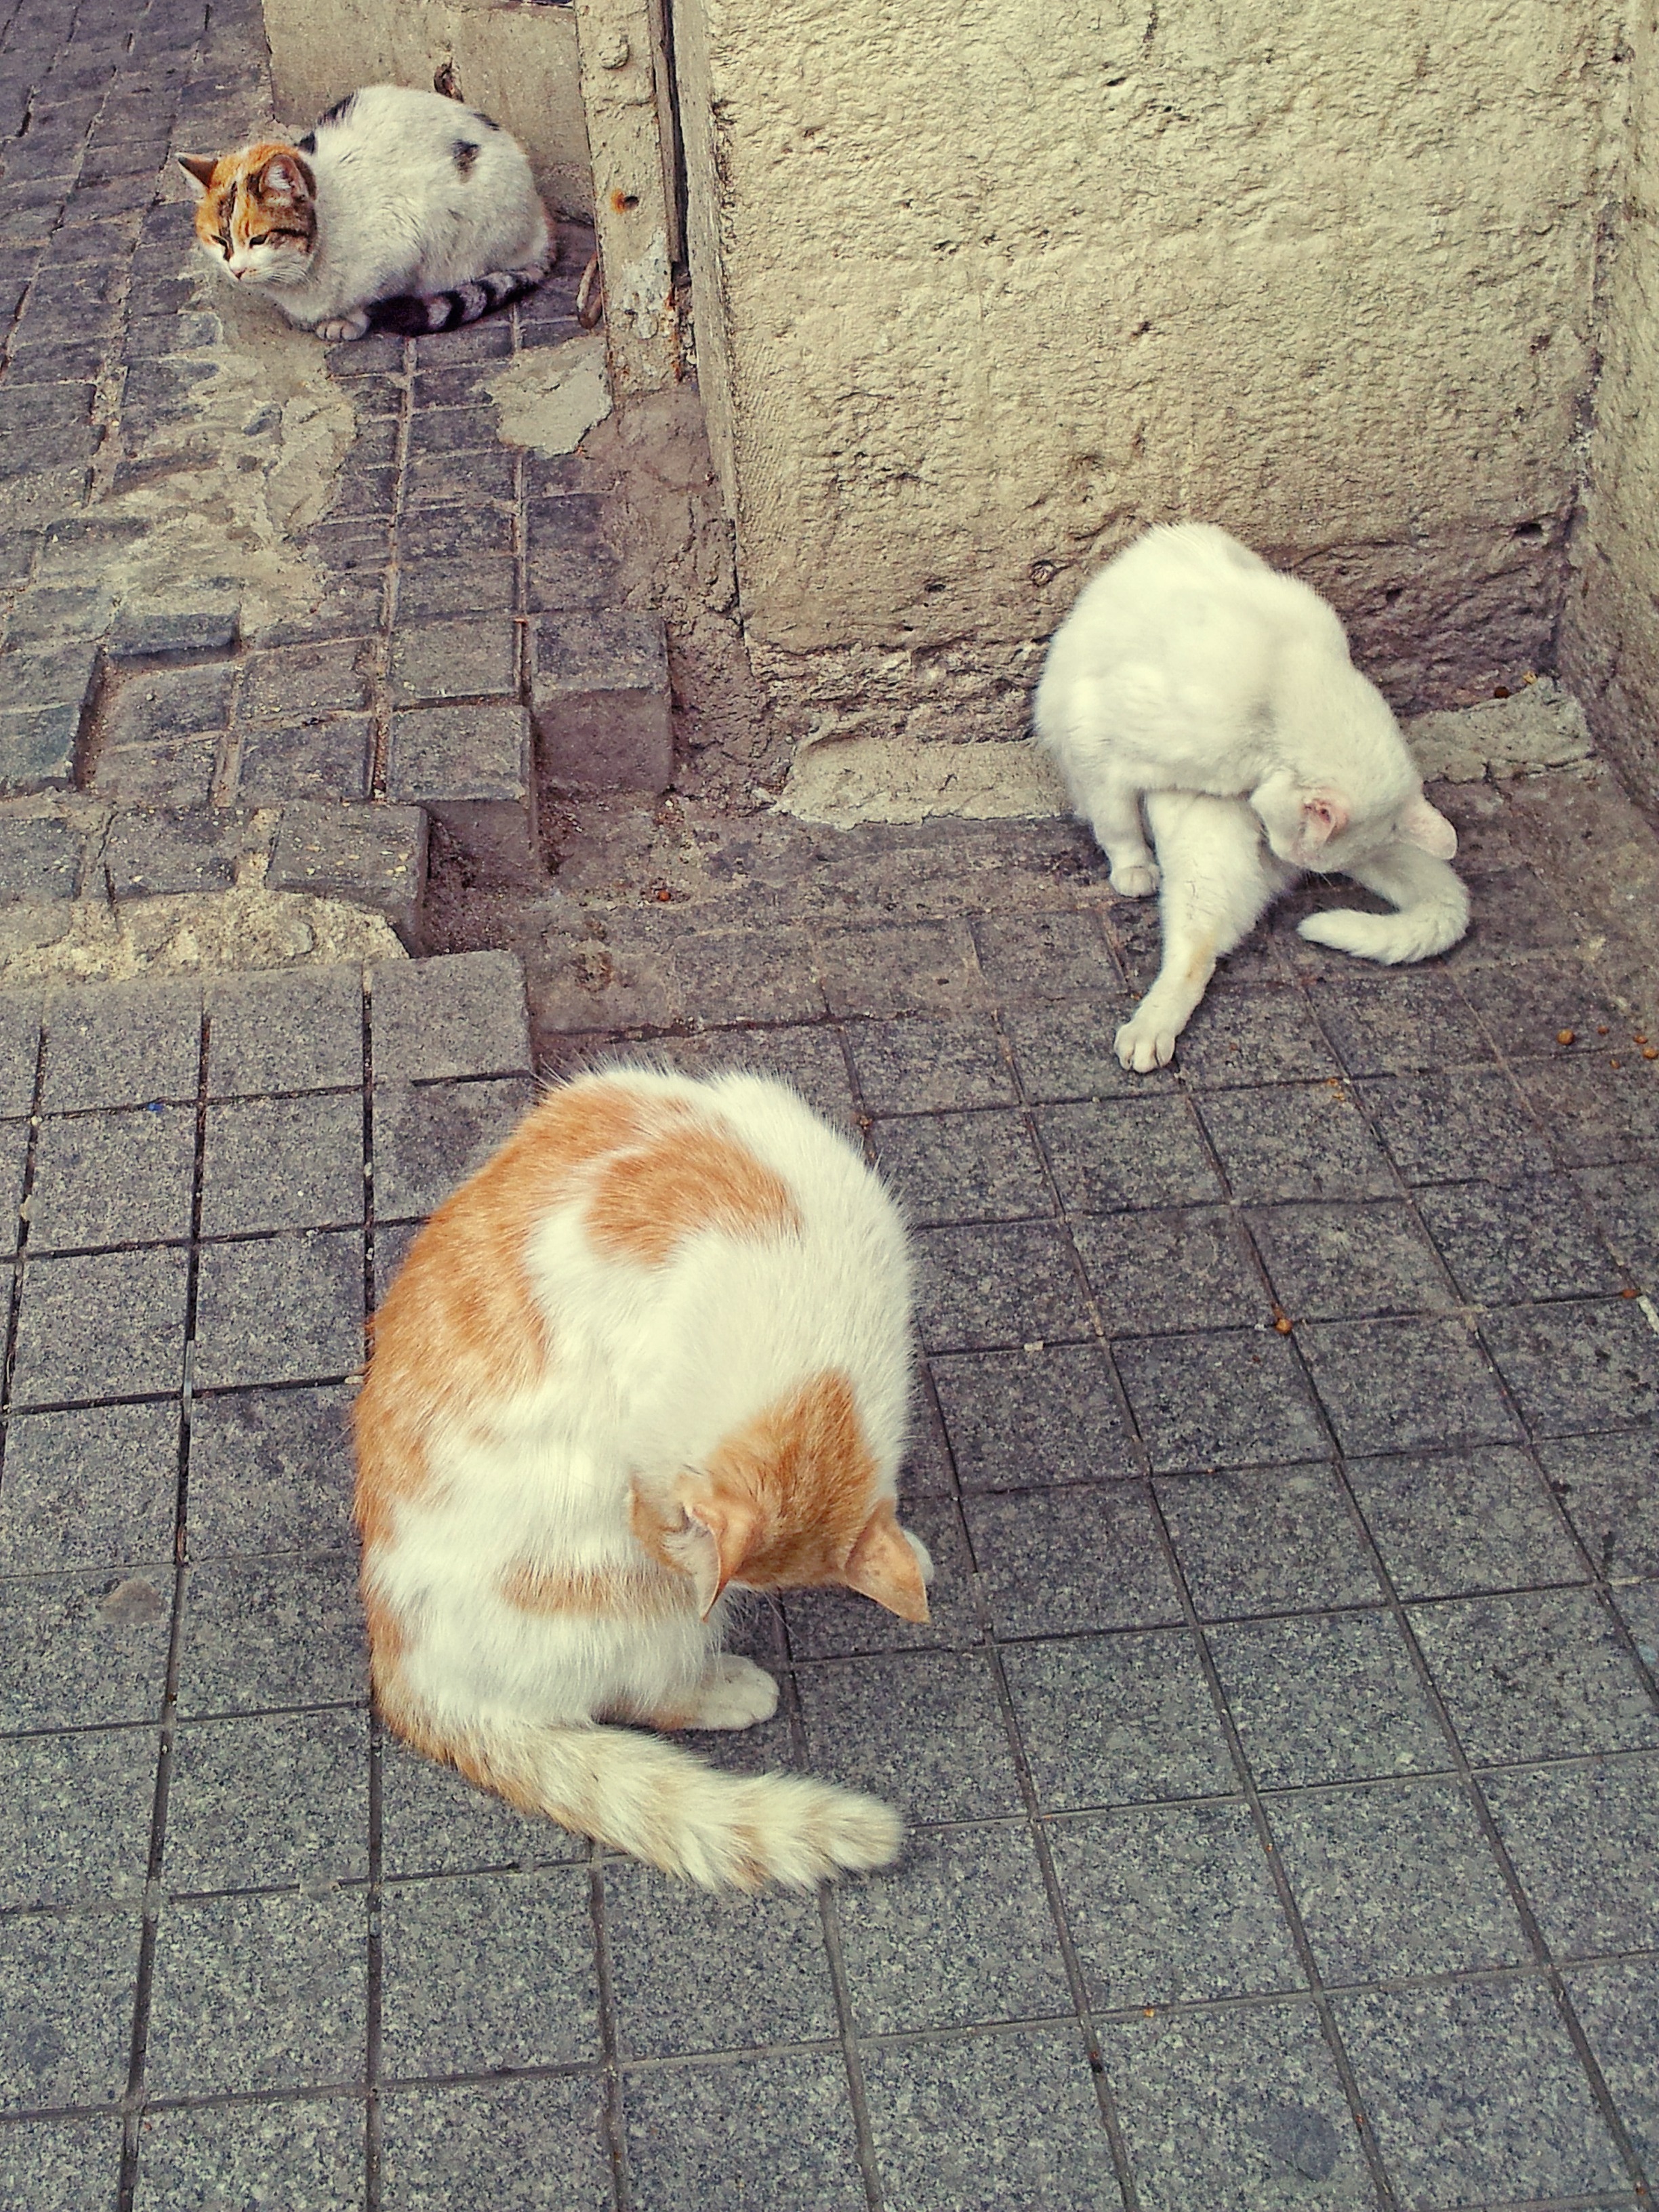
puppy, animal, fur, cat, mammal, animals, vertebrate, istanbul, cat wash